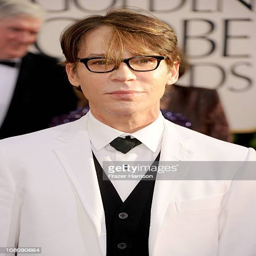
film director arrives at awards held